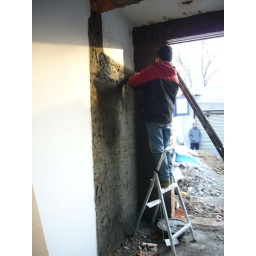
filling in the east wall of the master bedroom